South Korea at the 2016 Summer Paralympics

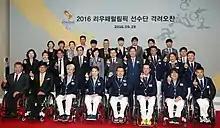
Part of the South Korean Paralympic team, taken after returning from Brazil.

South Korea competed at the 2016 Summer Paralympics in Rio de Janeiro, Brazil, from 7 to 18 September 2016.